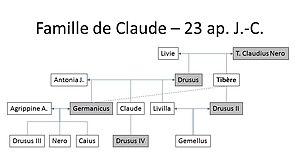
Généalogie simplifiée de la famille Julio-claudienne en 23 ap. J.-C.
Claude, né le 1ᵉʳ août 10 av. J.-C. à Lugdunum et mort le 13 octobre 54 à Rome, est le quatrième empereur romain, régnant de 41 à 54 apr. J.-C.